Riftia

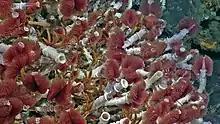
"R. pachyptila" community with extroflexion of red branchial plume

Isolating the vermiform body from white chitinous tube, a small difference exists from the classic three subdivisions typical of phylum Pogonophora: the prosoma, the mesosoma, and the metasoma.